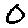
Label: 0